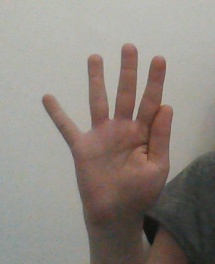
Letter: sheen